Marcin Hoffmann

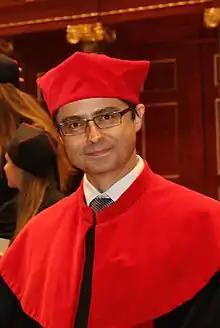

Marcin Maciej Hoffmann (born October 2, 1972) is a Polish scientist and entrepreneur. He is a professor of chemistry at the Faculty of Chemistry of Adam Mickiewicz University in Poznań.